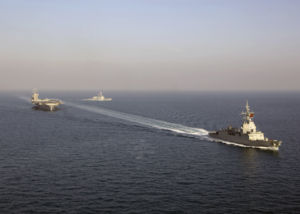
Álvaro de Bazán-klassen / Skibe i klassen
SPS Alvaro de Bazan (F101) forlader Carrier Strike Group 2 (CSG-2), i december 2005. I baggrunden ses USS Theodore Roosevelt (CVN-71)
Álvaro de Bazán-klassen, består af seks orlogsskibe klassificeret som fregatter i Armada Española. Fire enheder er indgået i tjeneste mellem 2002-2006 og de to resterende skibe forventes at indgå mellem 2012-13. Skibene er konstrueret til at kunne håndtere trusler fra alle tre dimensioner, men fokus ligger dog uden tvivl på luftforsvar.